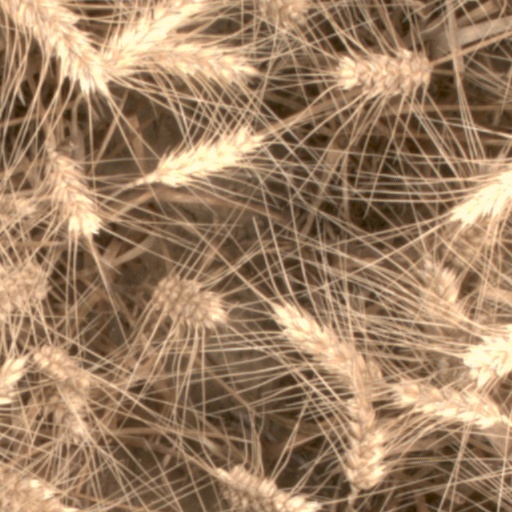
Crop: wheat